Rowe v Vale of White Horse DC

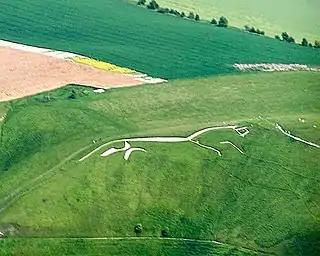

Rowe v Vale of White Horse DC [2003] EWHC 388 (Admin) is an English unjust enrichment law case, concerning the nature of an enrichment.